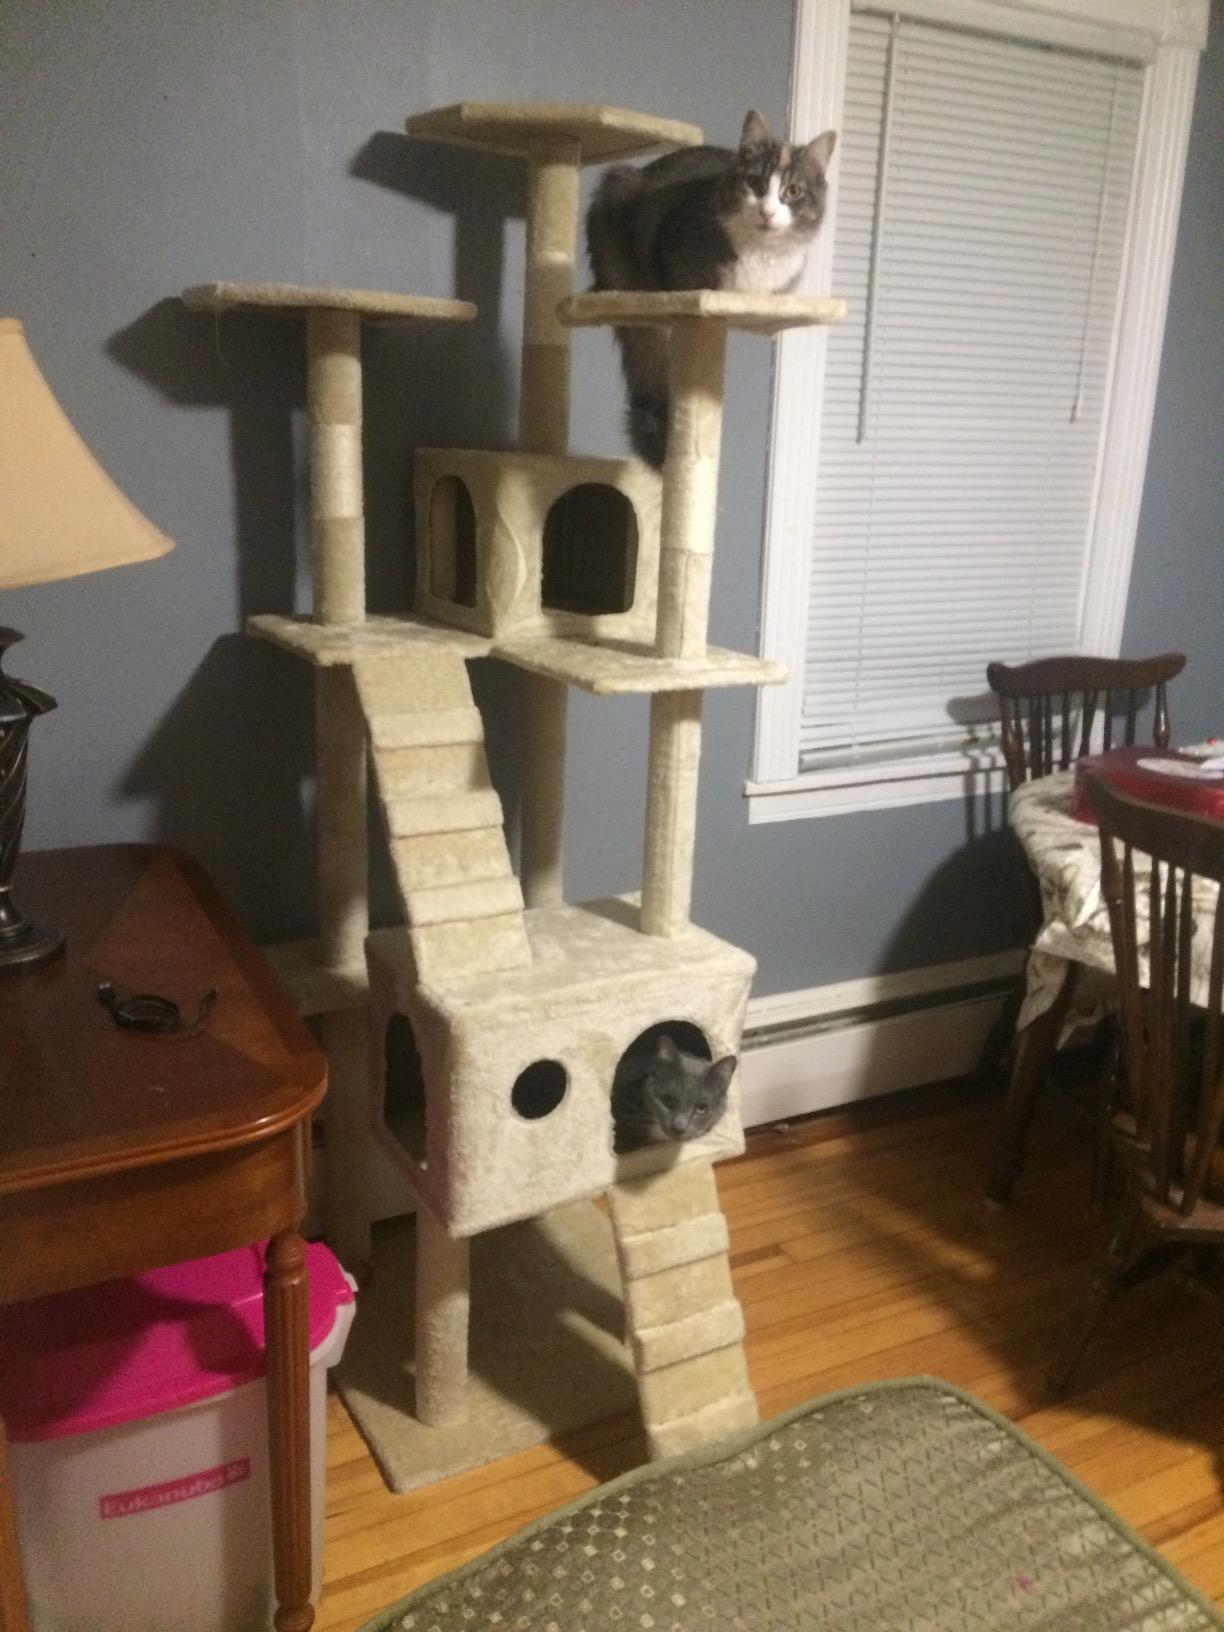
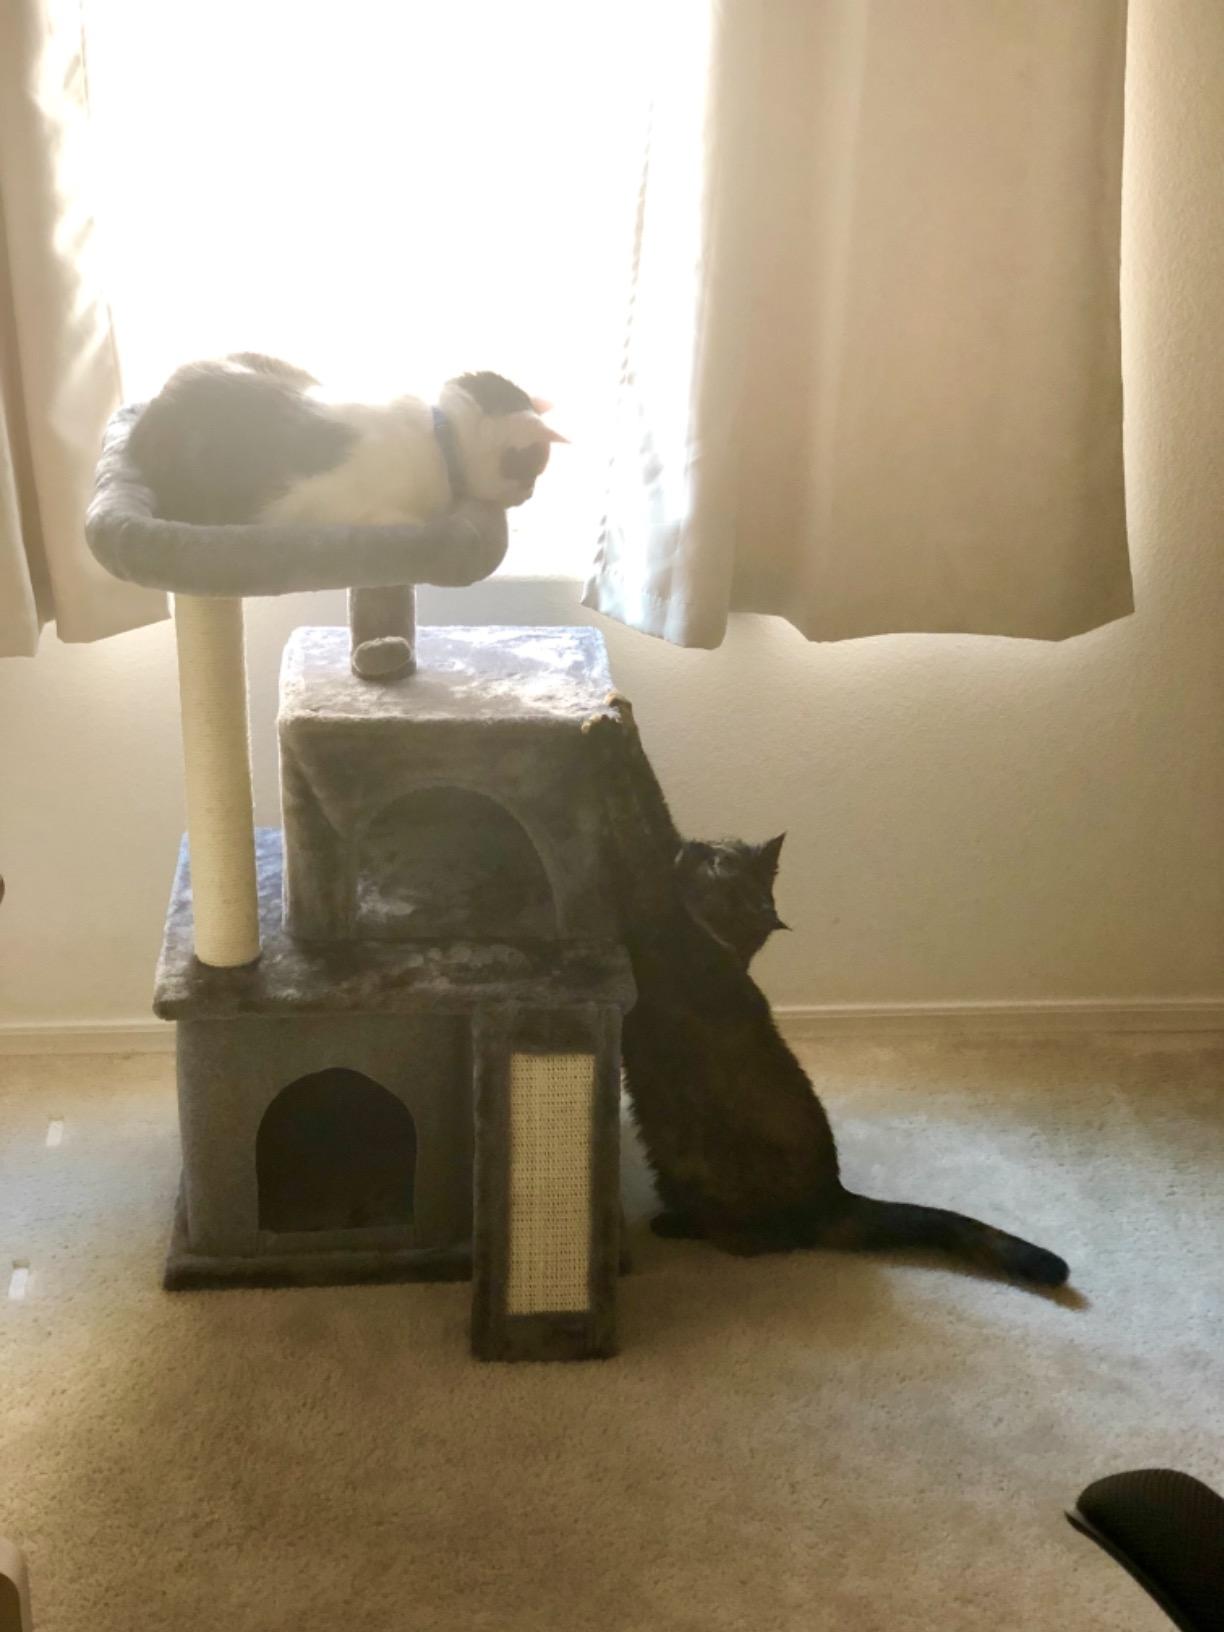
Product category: items_cat tree
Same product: no